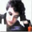
Label: man